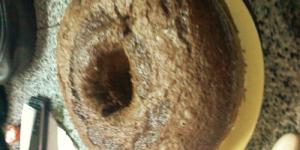
torta de chocolate